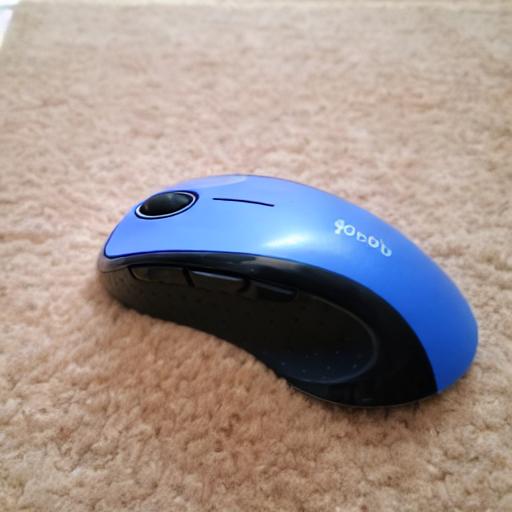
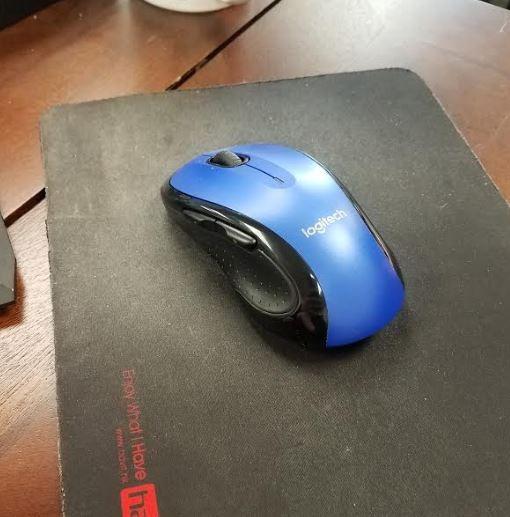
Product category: mouse
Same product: no